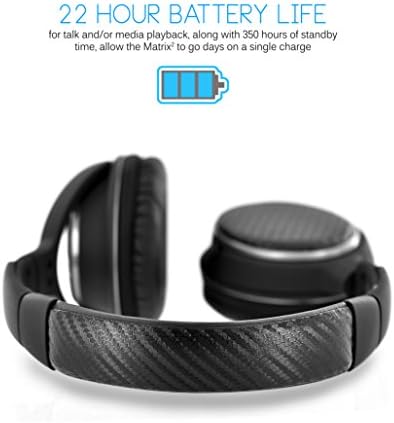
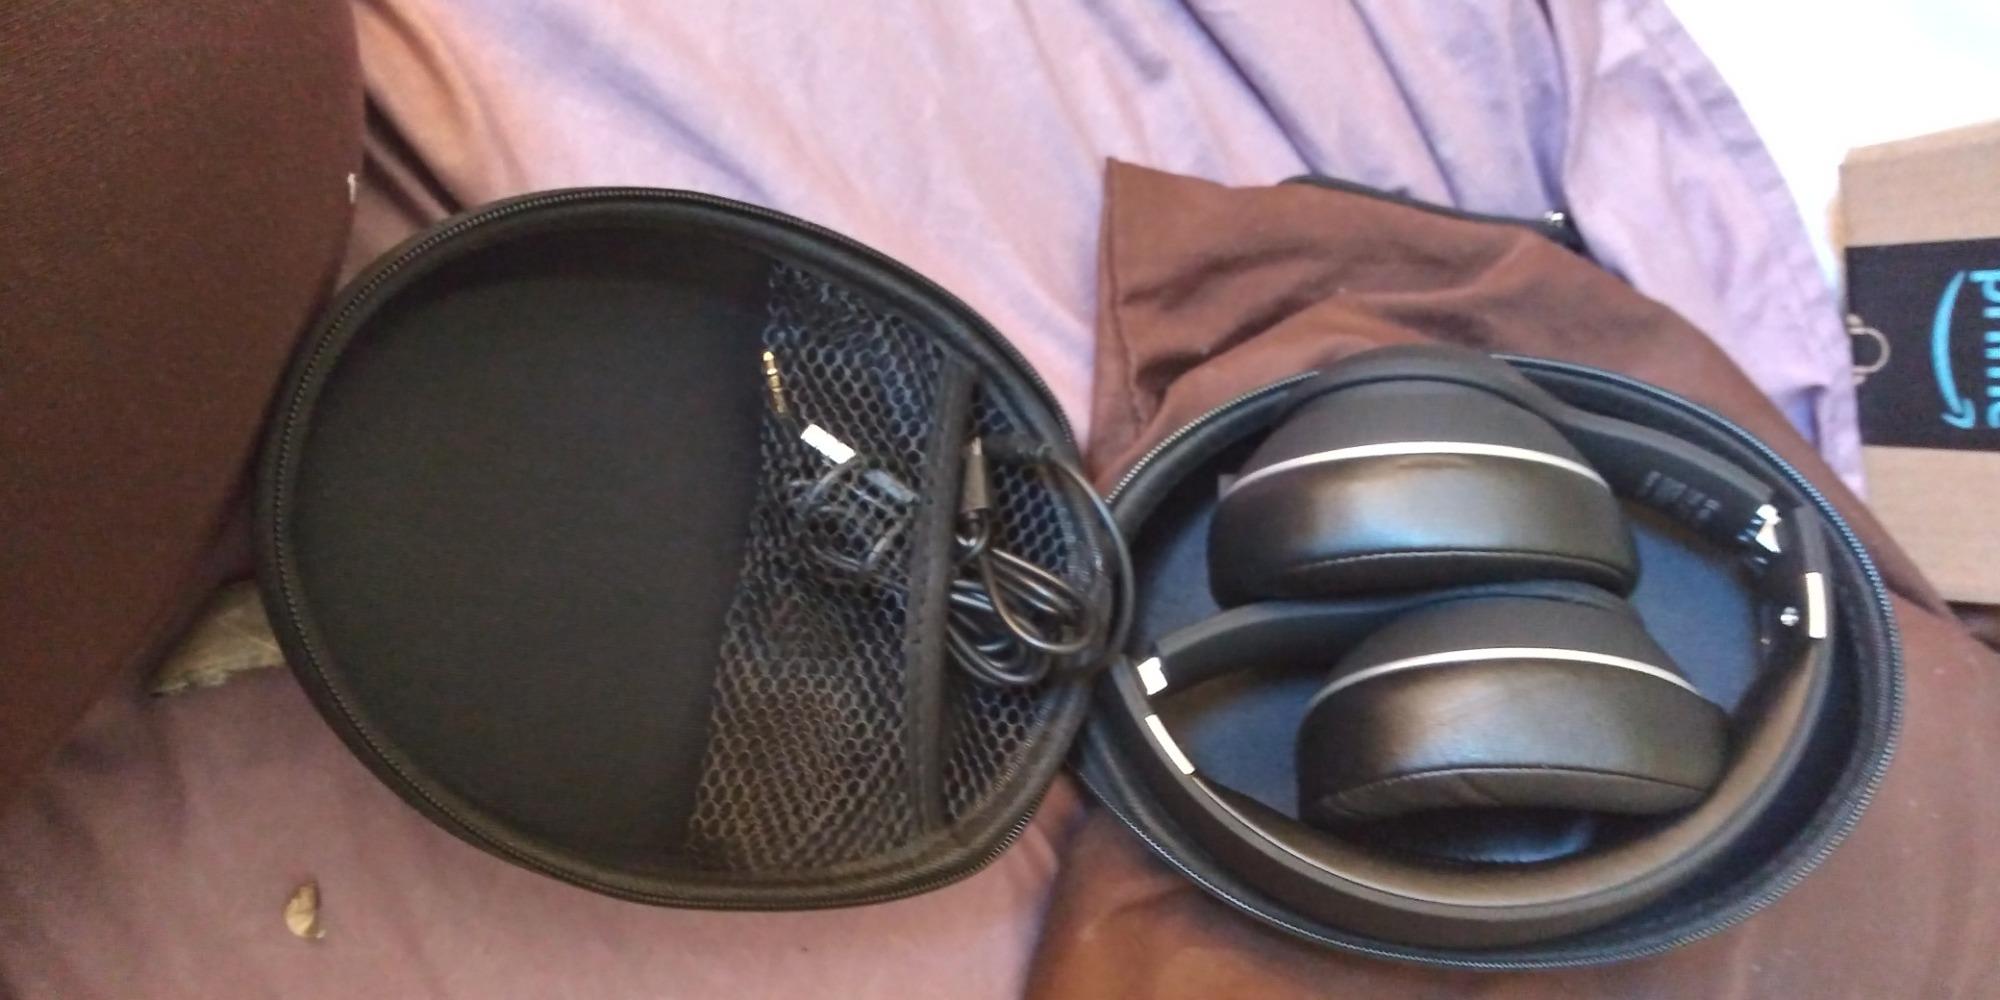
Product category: headphones
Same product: no